Brancasaurus

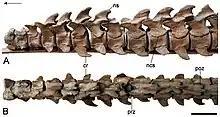
Cervical vertebrae in lateral (a) and dorsal (b) views, showing distinctive neural spines

The entire neck bears 37 cervical vertebrae, and is approximately long. The centra of the vertebrae are wider than they are tall or long. Both ends of each vertebra are slightly concave, meaning that the vertebrae are amphicoelous. The sides of the vertebrae are likewise weakly concave; unlike many other long-necked plesiosaurs, they did not bear a ridge on the side (although this may be affected by age). The neural spines of the vertebrae are distinctively shaped like shark fins, being high and triangular. There are three pectoral vertebrae at the neck-body transition, which are weakly concave, taller than they are long, and have rectangular-shaped neural spines that are directed slightly backwards. The cervical and pectoral vertebrae have deep indentations through which the notochord passed.